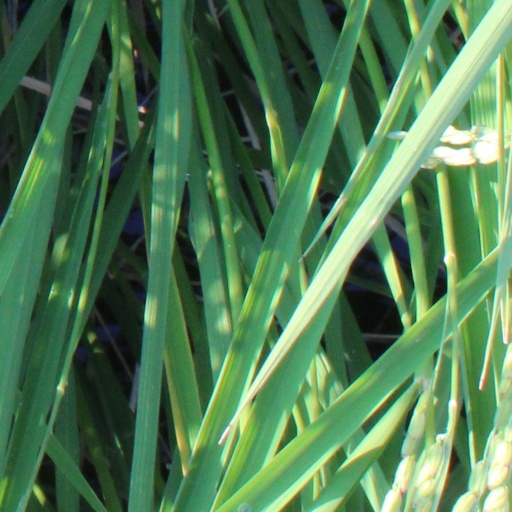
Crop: rice